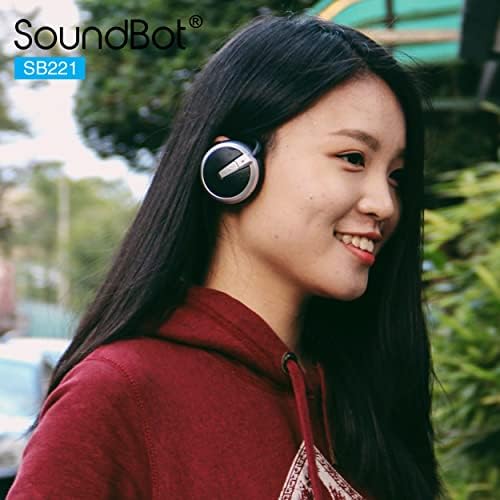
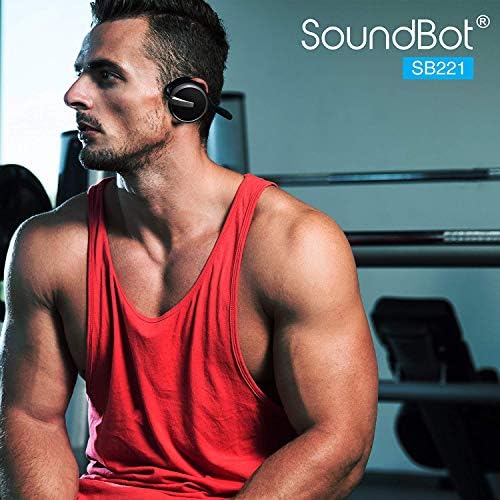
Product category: headphones
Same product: yes